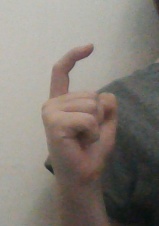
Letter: ra